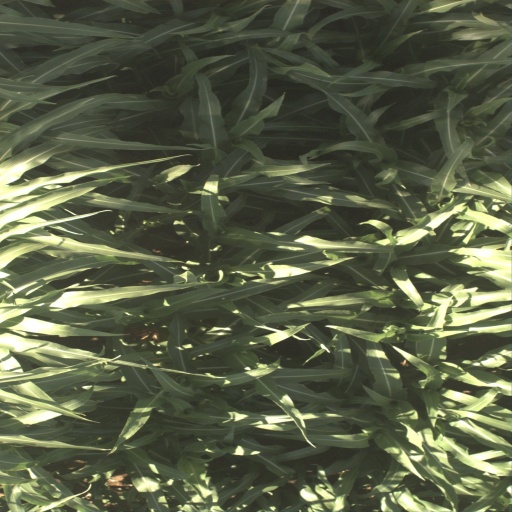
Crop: sorghum